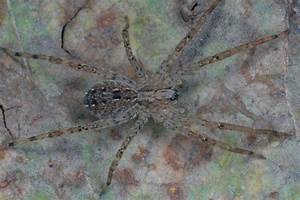
Label: spider